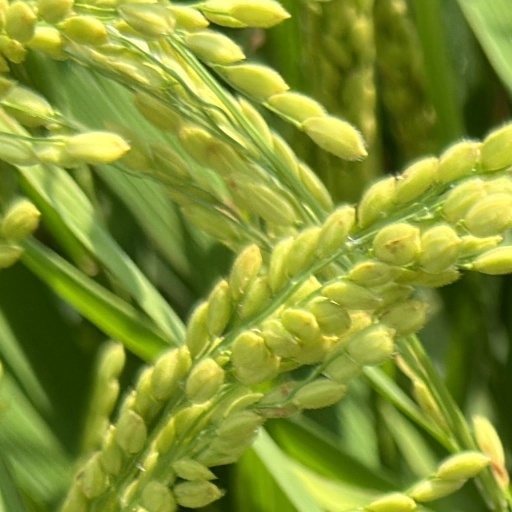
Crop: rice